William Ault

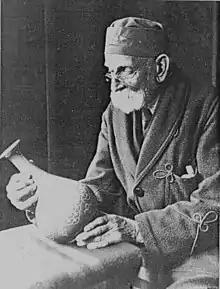
William Ault

William Ault (1842 – 12 March 1929) was an English potter, involved with a number of companies in the Staffordshire potteries and South Derbyshire making art pottery and more utilitarian wares.